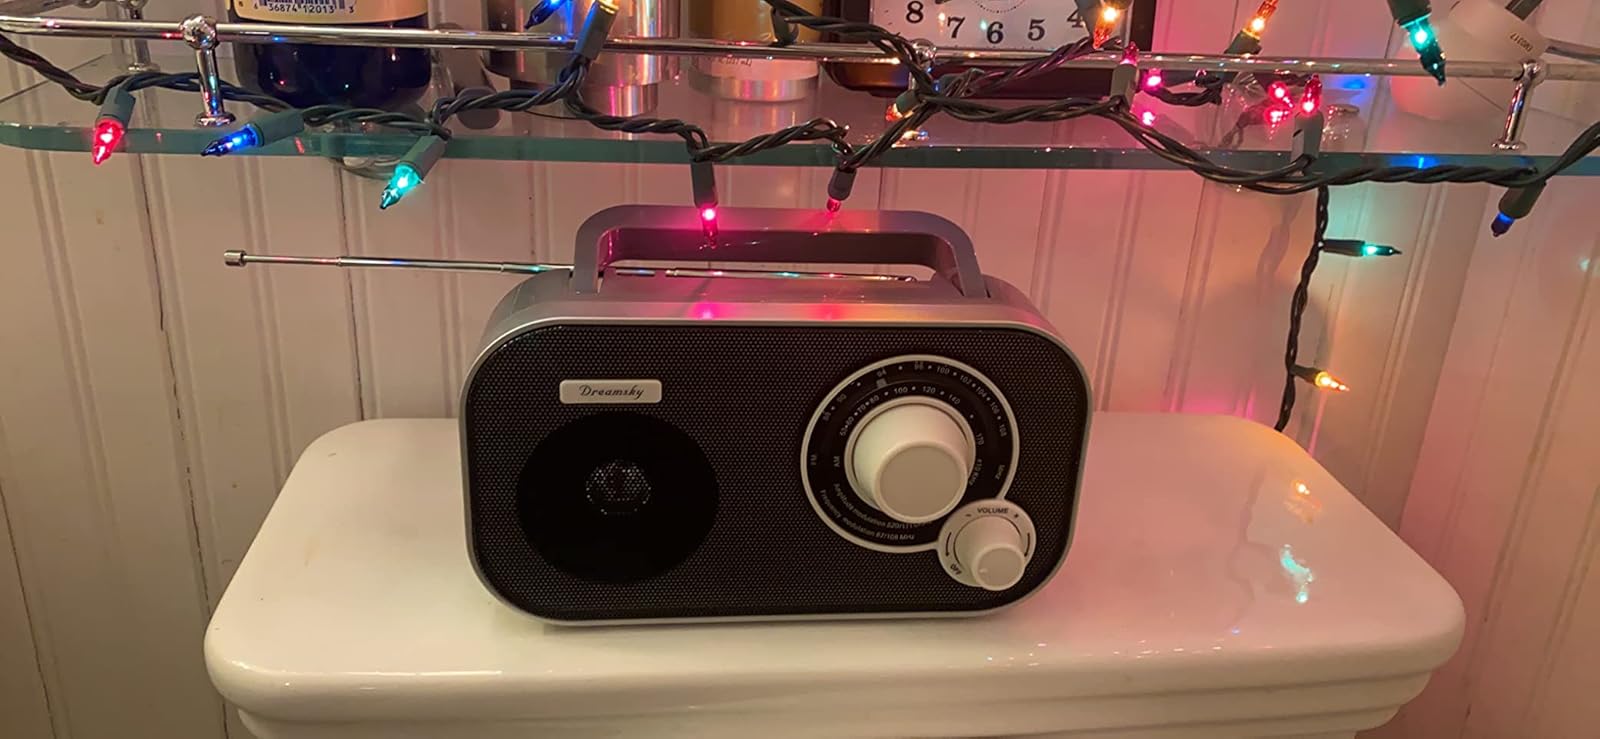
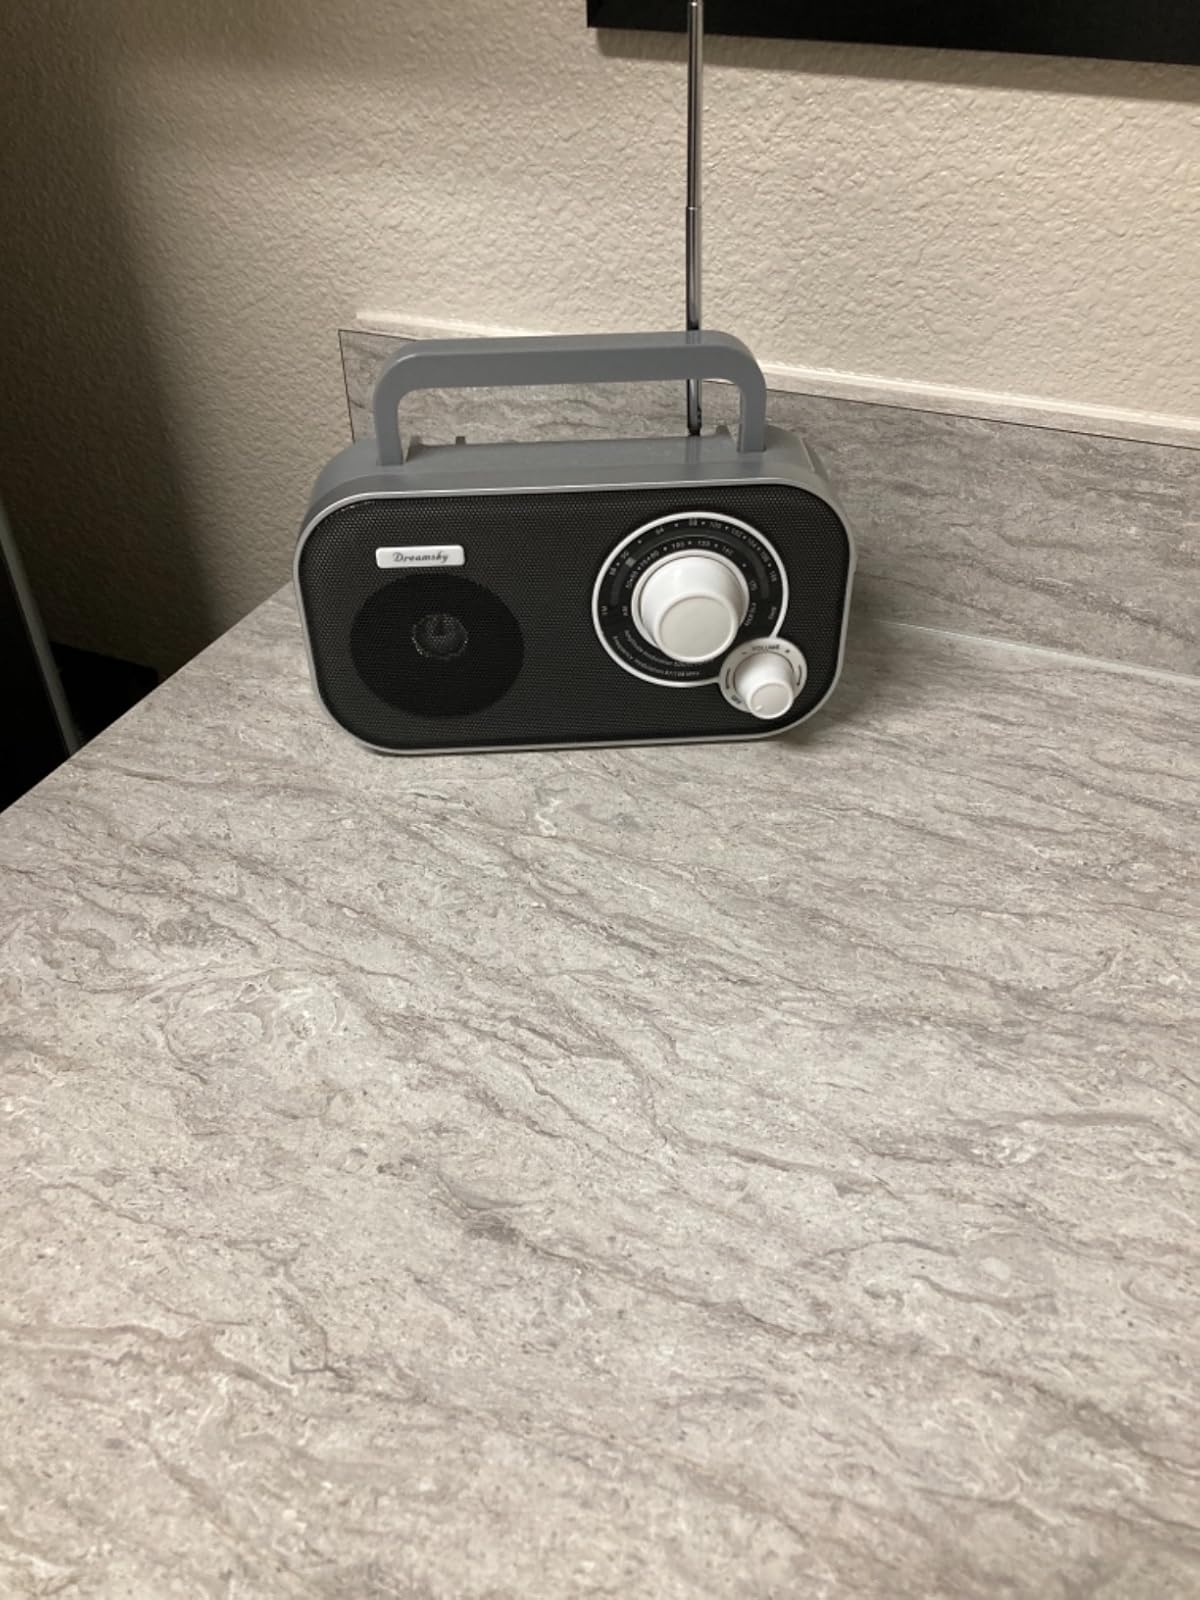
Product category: radio
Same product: yes